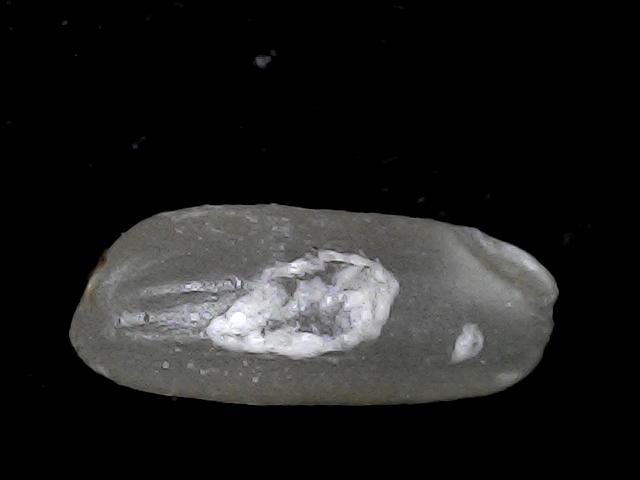
Rice variety: BD79